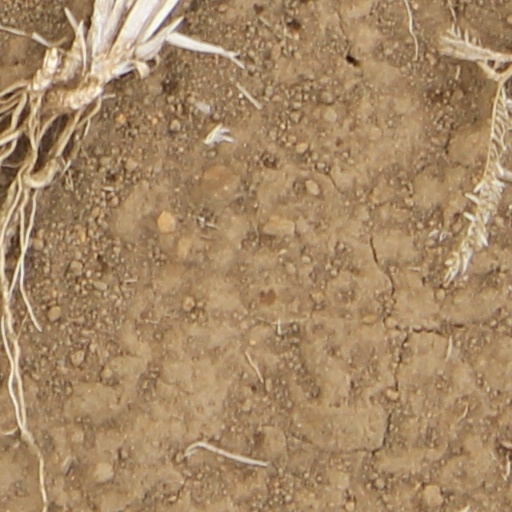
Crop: wheat